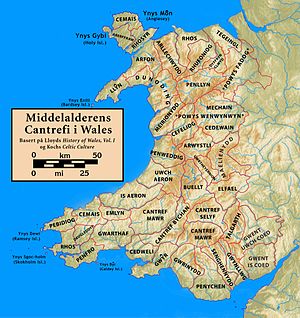
Wales' historie
Kort over cantrefi i middelalderens Wales.
Wales' historie begynder med ankomsten af mennesker for tusinder af år siden. Neandertalere levede i det som i dag er Wales, eller Cymru på walisisk, for mindst 230.000 år siden, mens homo sapiens, som dagens moderne menneske nedstammer fra, kom til for omkring 29.000 år siden. Permanent beboelse af moderne mennesker fra perioden efter den sidste istid begyndte omkring 9000 år f.Kr., og Wales har mange levn fra ældre og yngre stenalder samt bronzealderen. I løbet af jernalderen var området, ligesom hele øen Storbritannien syd for Firth of Forth, domineret af britonere og britanniske sprog, der i eftertiden har karakteriseret keltere. Romerne, som begyndte erobringen af Britannien i år 43, drog i år 48 på felttog mod folkestammen dekeanglere i NØ og fik total kontrol over regionen. Den romerske provins Britannien opstod efter deres sejr over ordovikere i år 79. Romerne forlod øen i 400-tallet, hvad der fik angelsaksere til at invadere og bosætte sig. Derefter begyndte det britanniske sprog og kultur at gå i opløsning, og flere grupper og folk blev dannet. Det walisiske folk var den største af dem og regnes generelt som selvstændigt brittonisk-talende folk efter 1000-tallet.